Tom Lonergan (footballer)

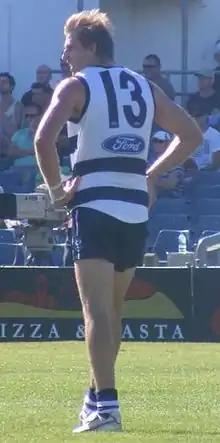
Lonergan playing for Geelong in 2008.

Lonergan played in the Geelong team in the 2008 AFL Grand Final, and missed selection into the Geelong 2009 premiership team. However, during 2011 Tom became a key member of Geelong's defensive back six players, and played a critical role in the 2011 AFL Grand Final holding Travis Cloke goalless in the second half, after Cloke had kicked three goals early in the game while playing on Harry Taylor. The job he executed was crucial for the Cats as it helped stemmed the flow of Collingwood goals and took the red-hot Cloke out of the game.